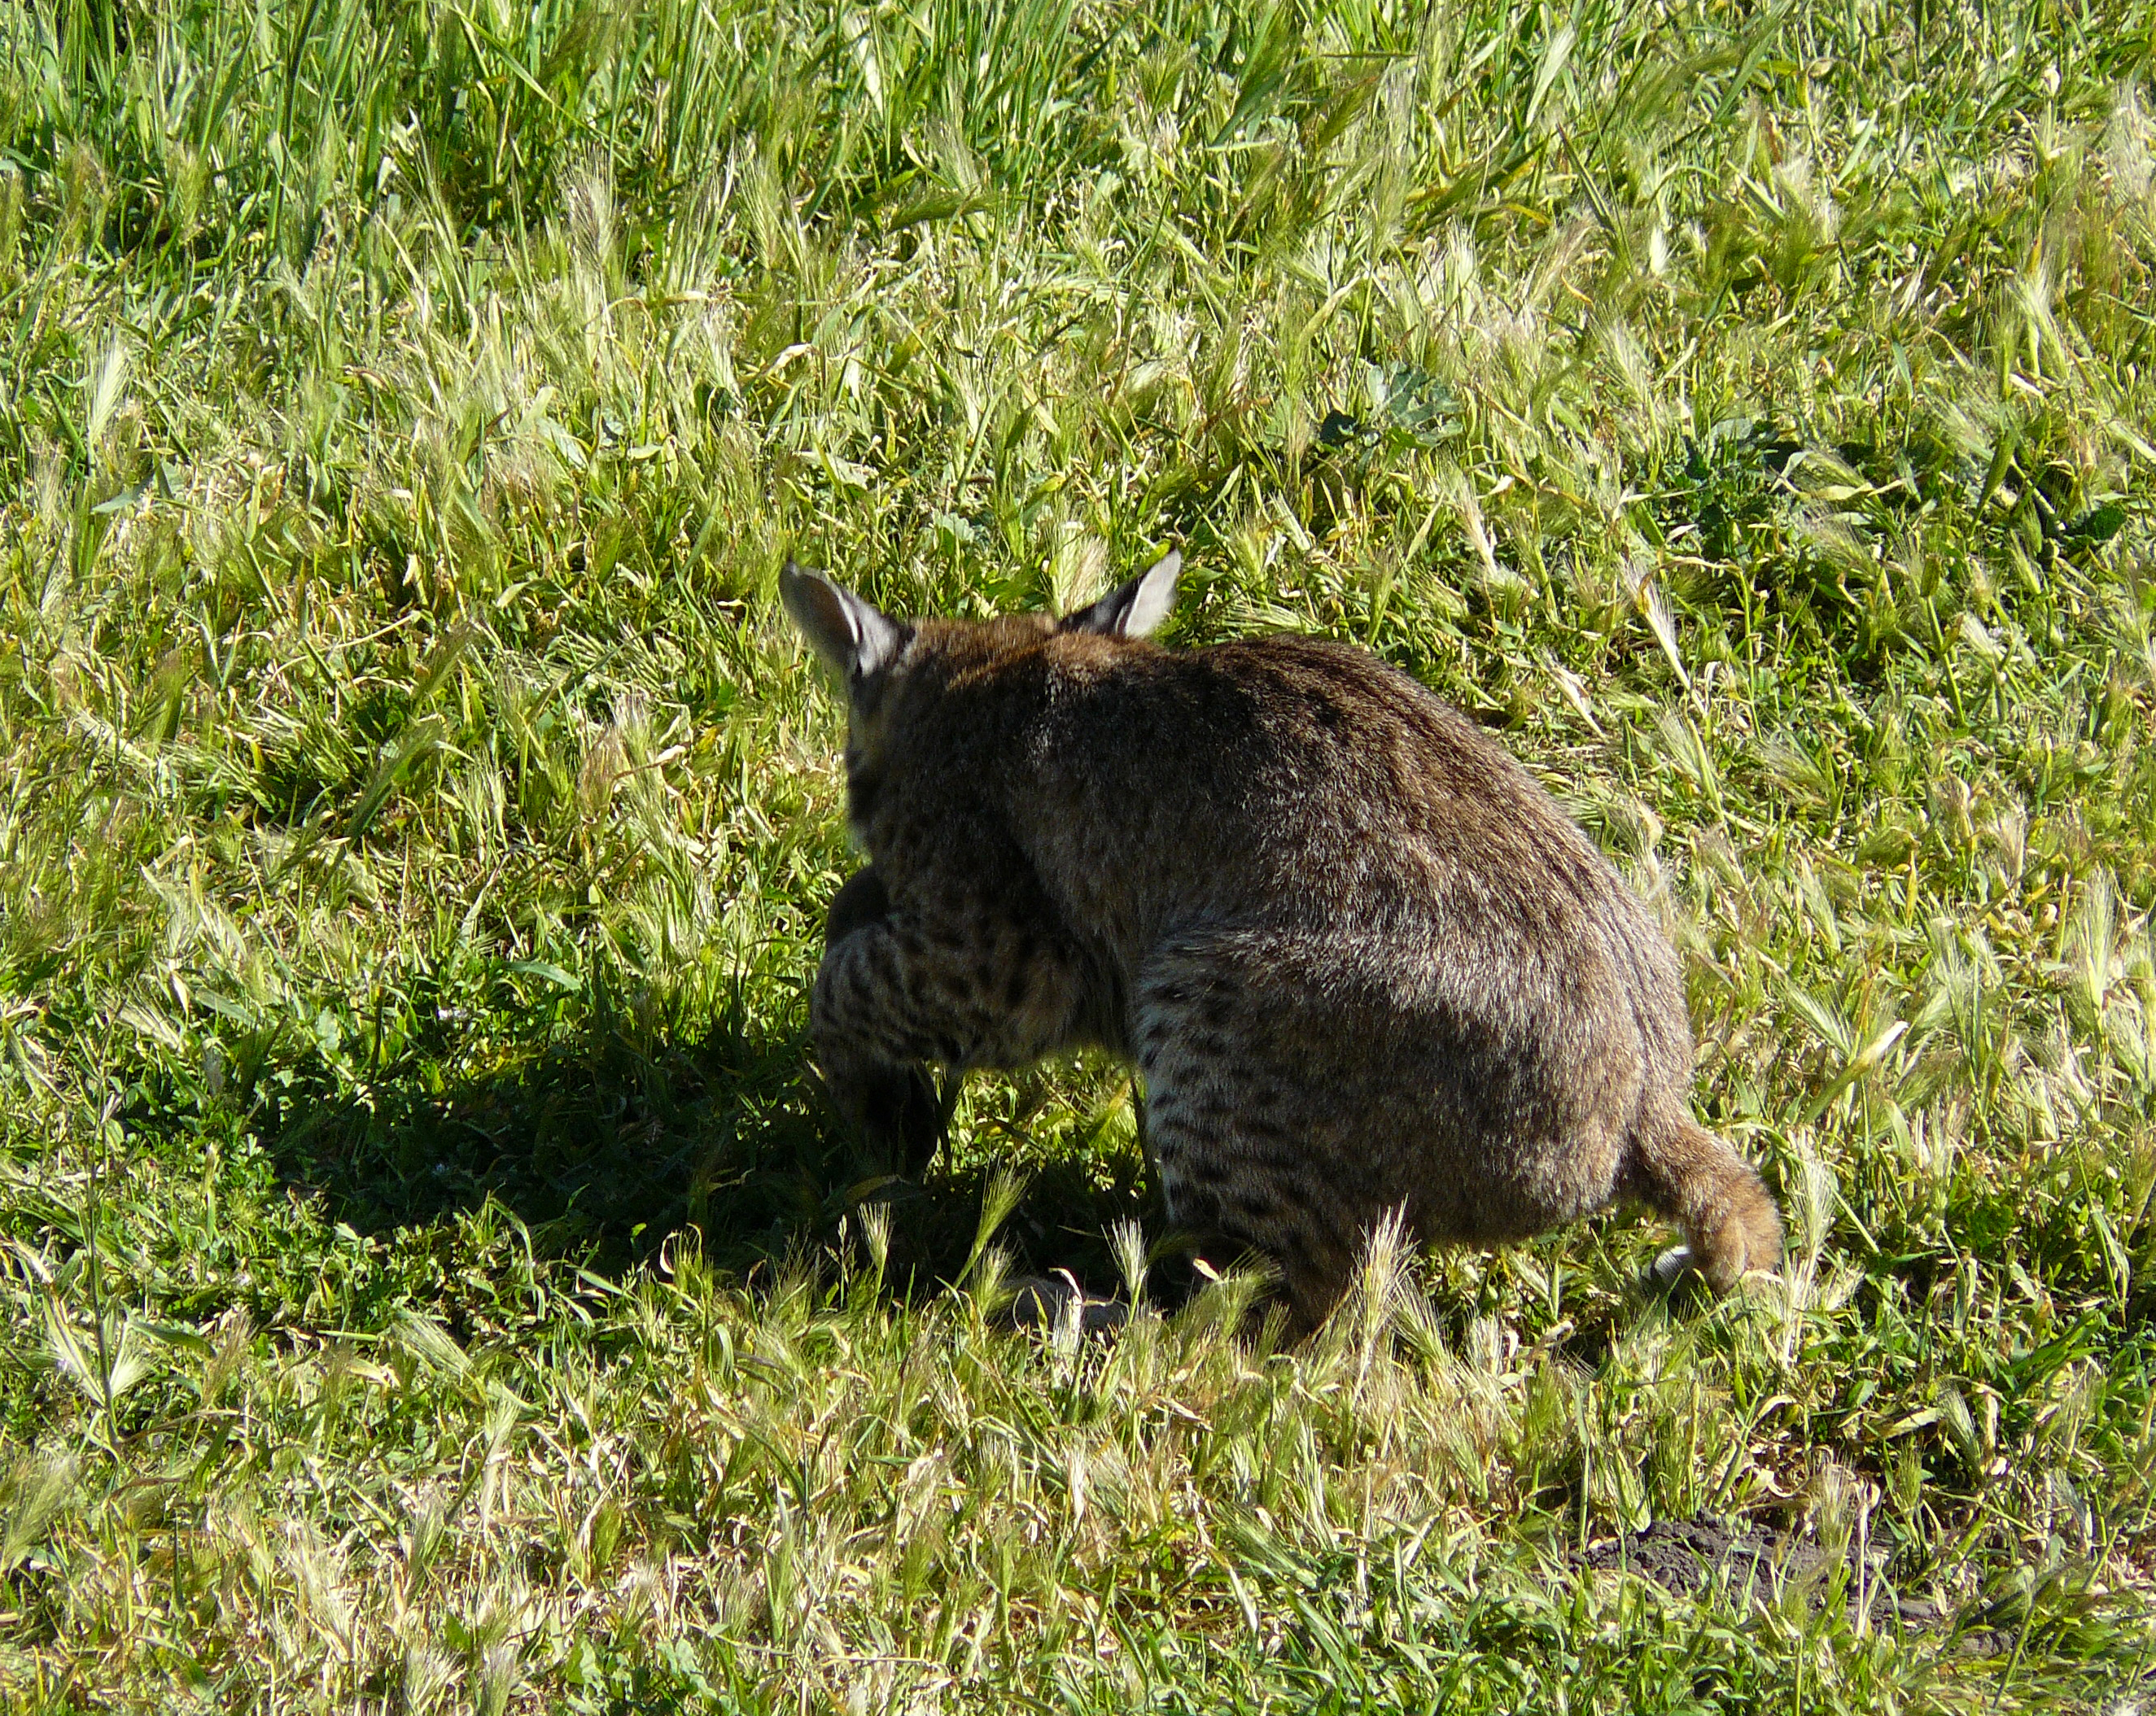
grass, wildlife, mammal, fauna, mammals, vertebrate, bobcat, wildanimals, lynsrufus